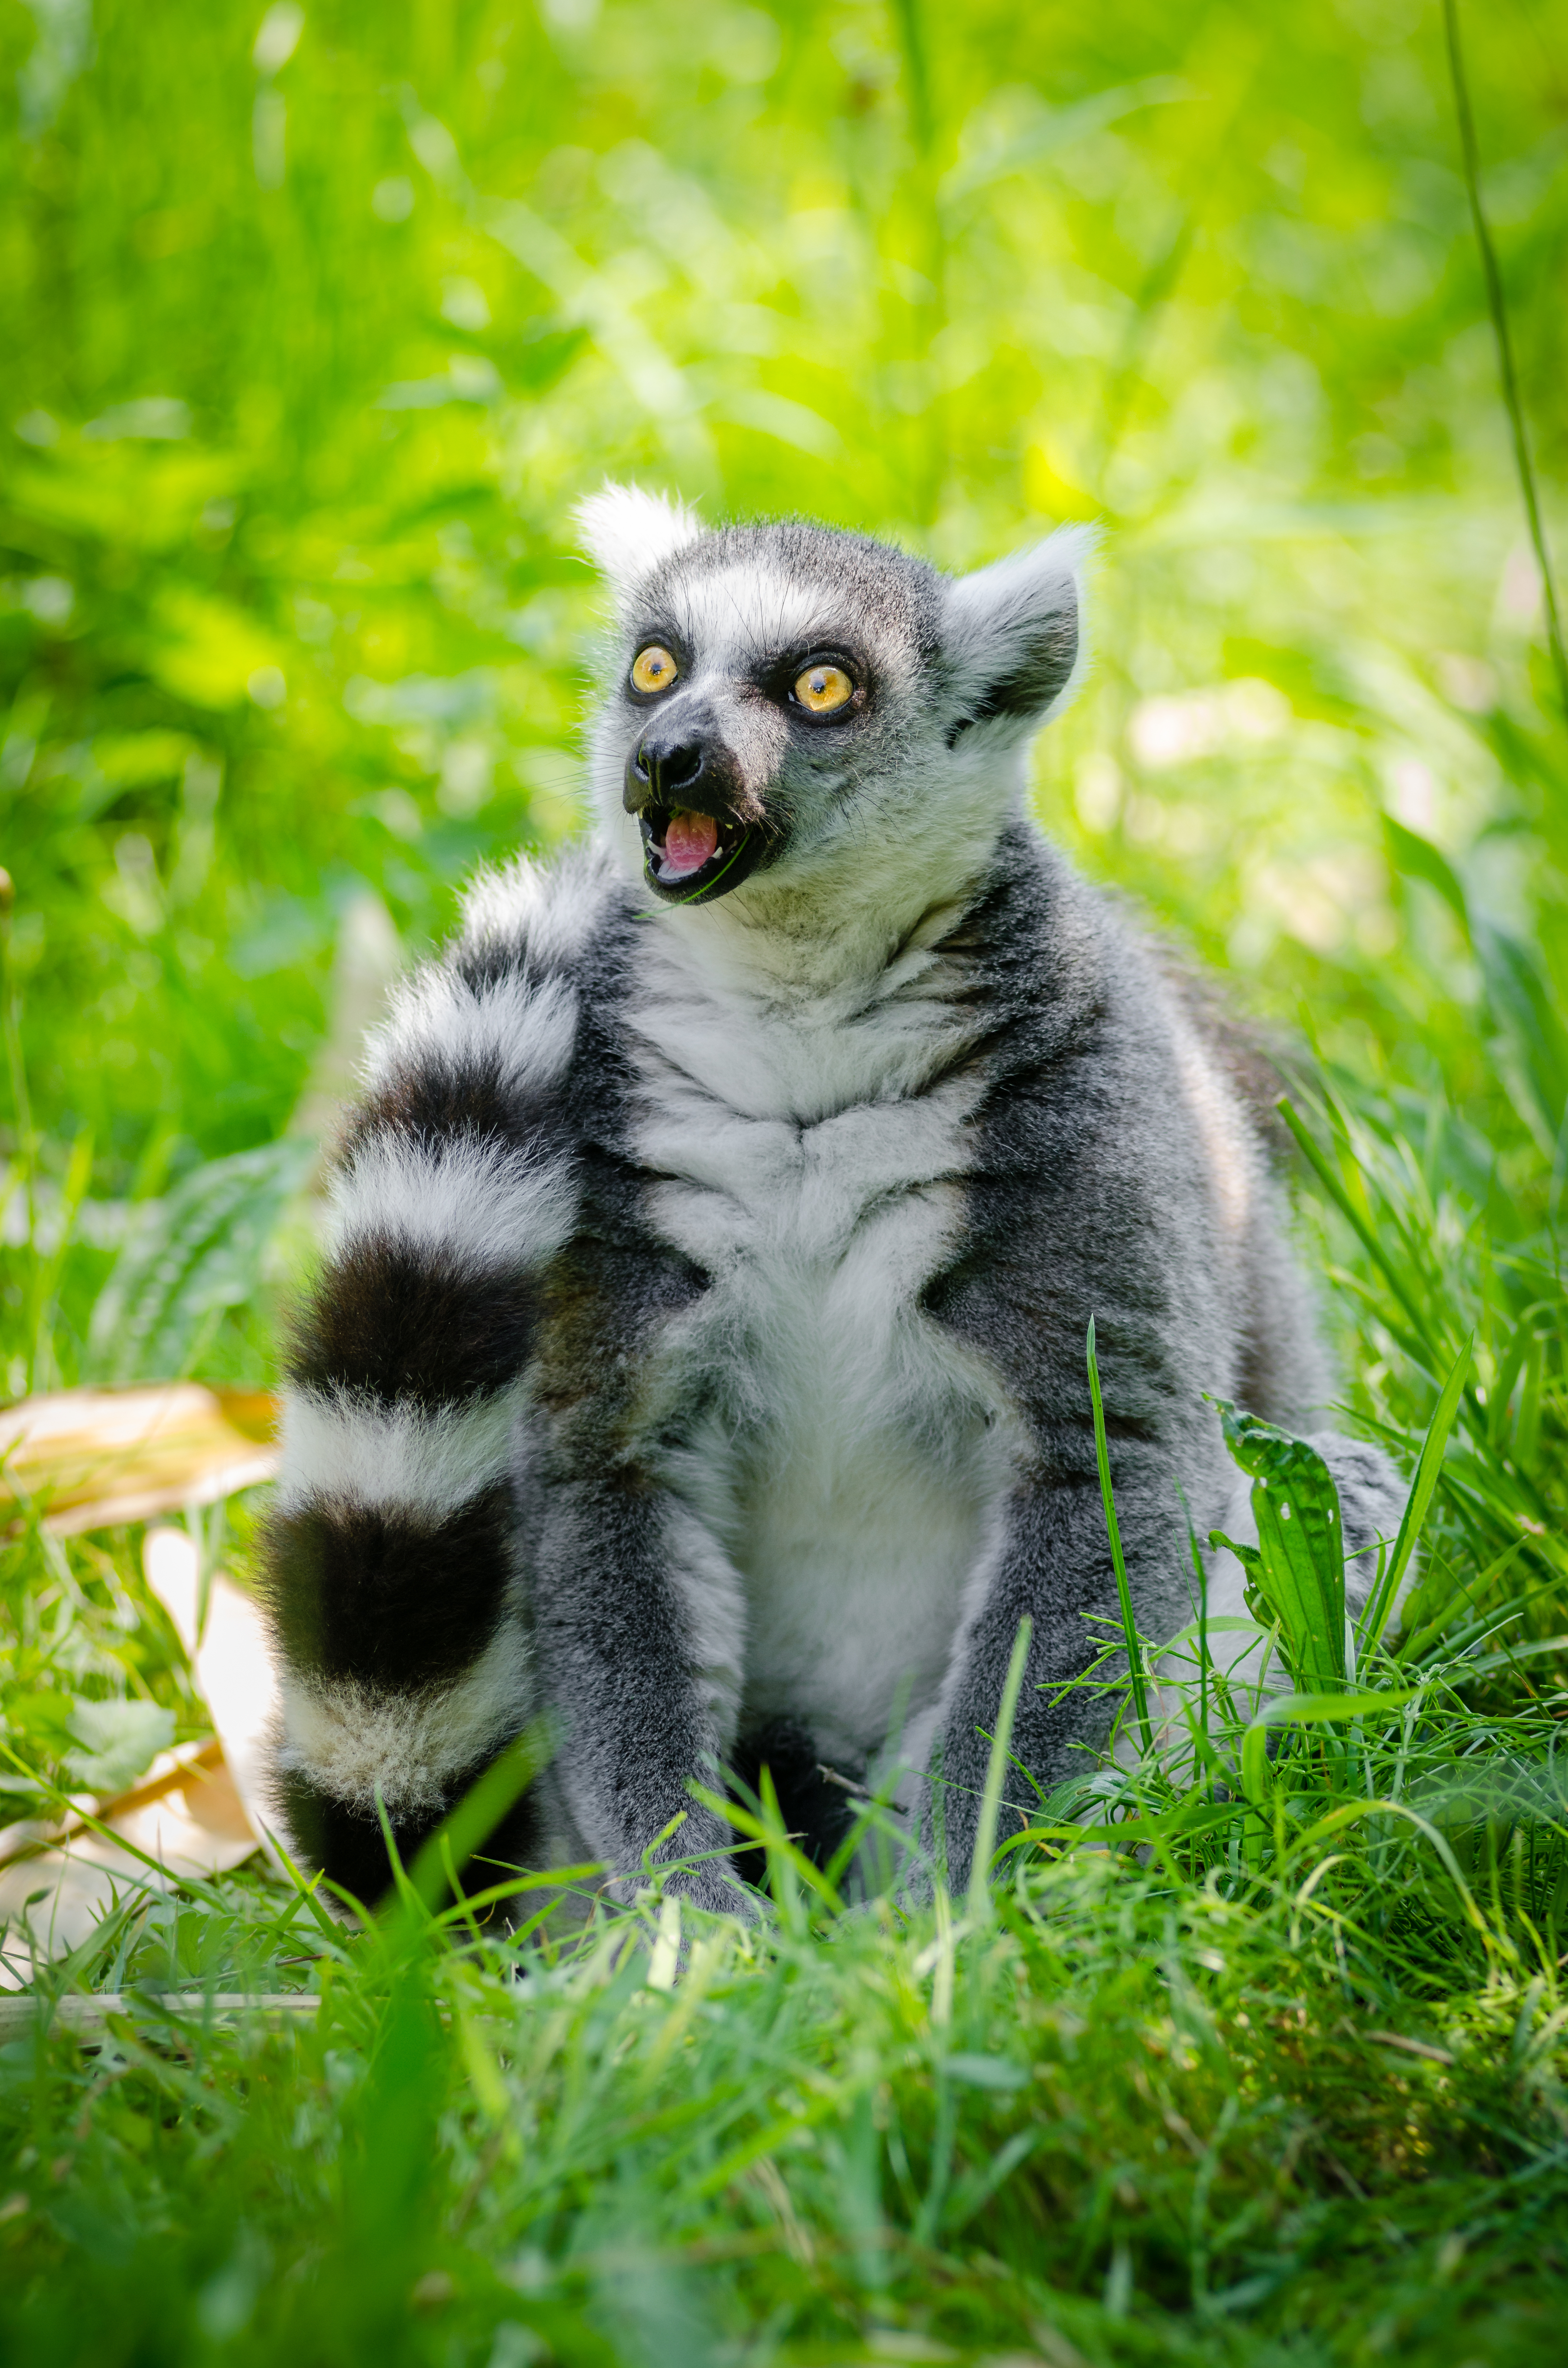
grass, animal, wildlife, zoo, mammal, fauna, primate, madagascar, vertebrate, lemur